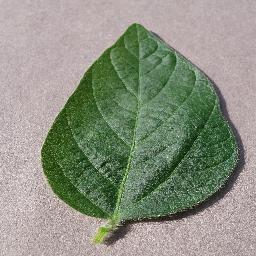
Label: Soybean___healthy